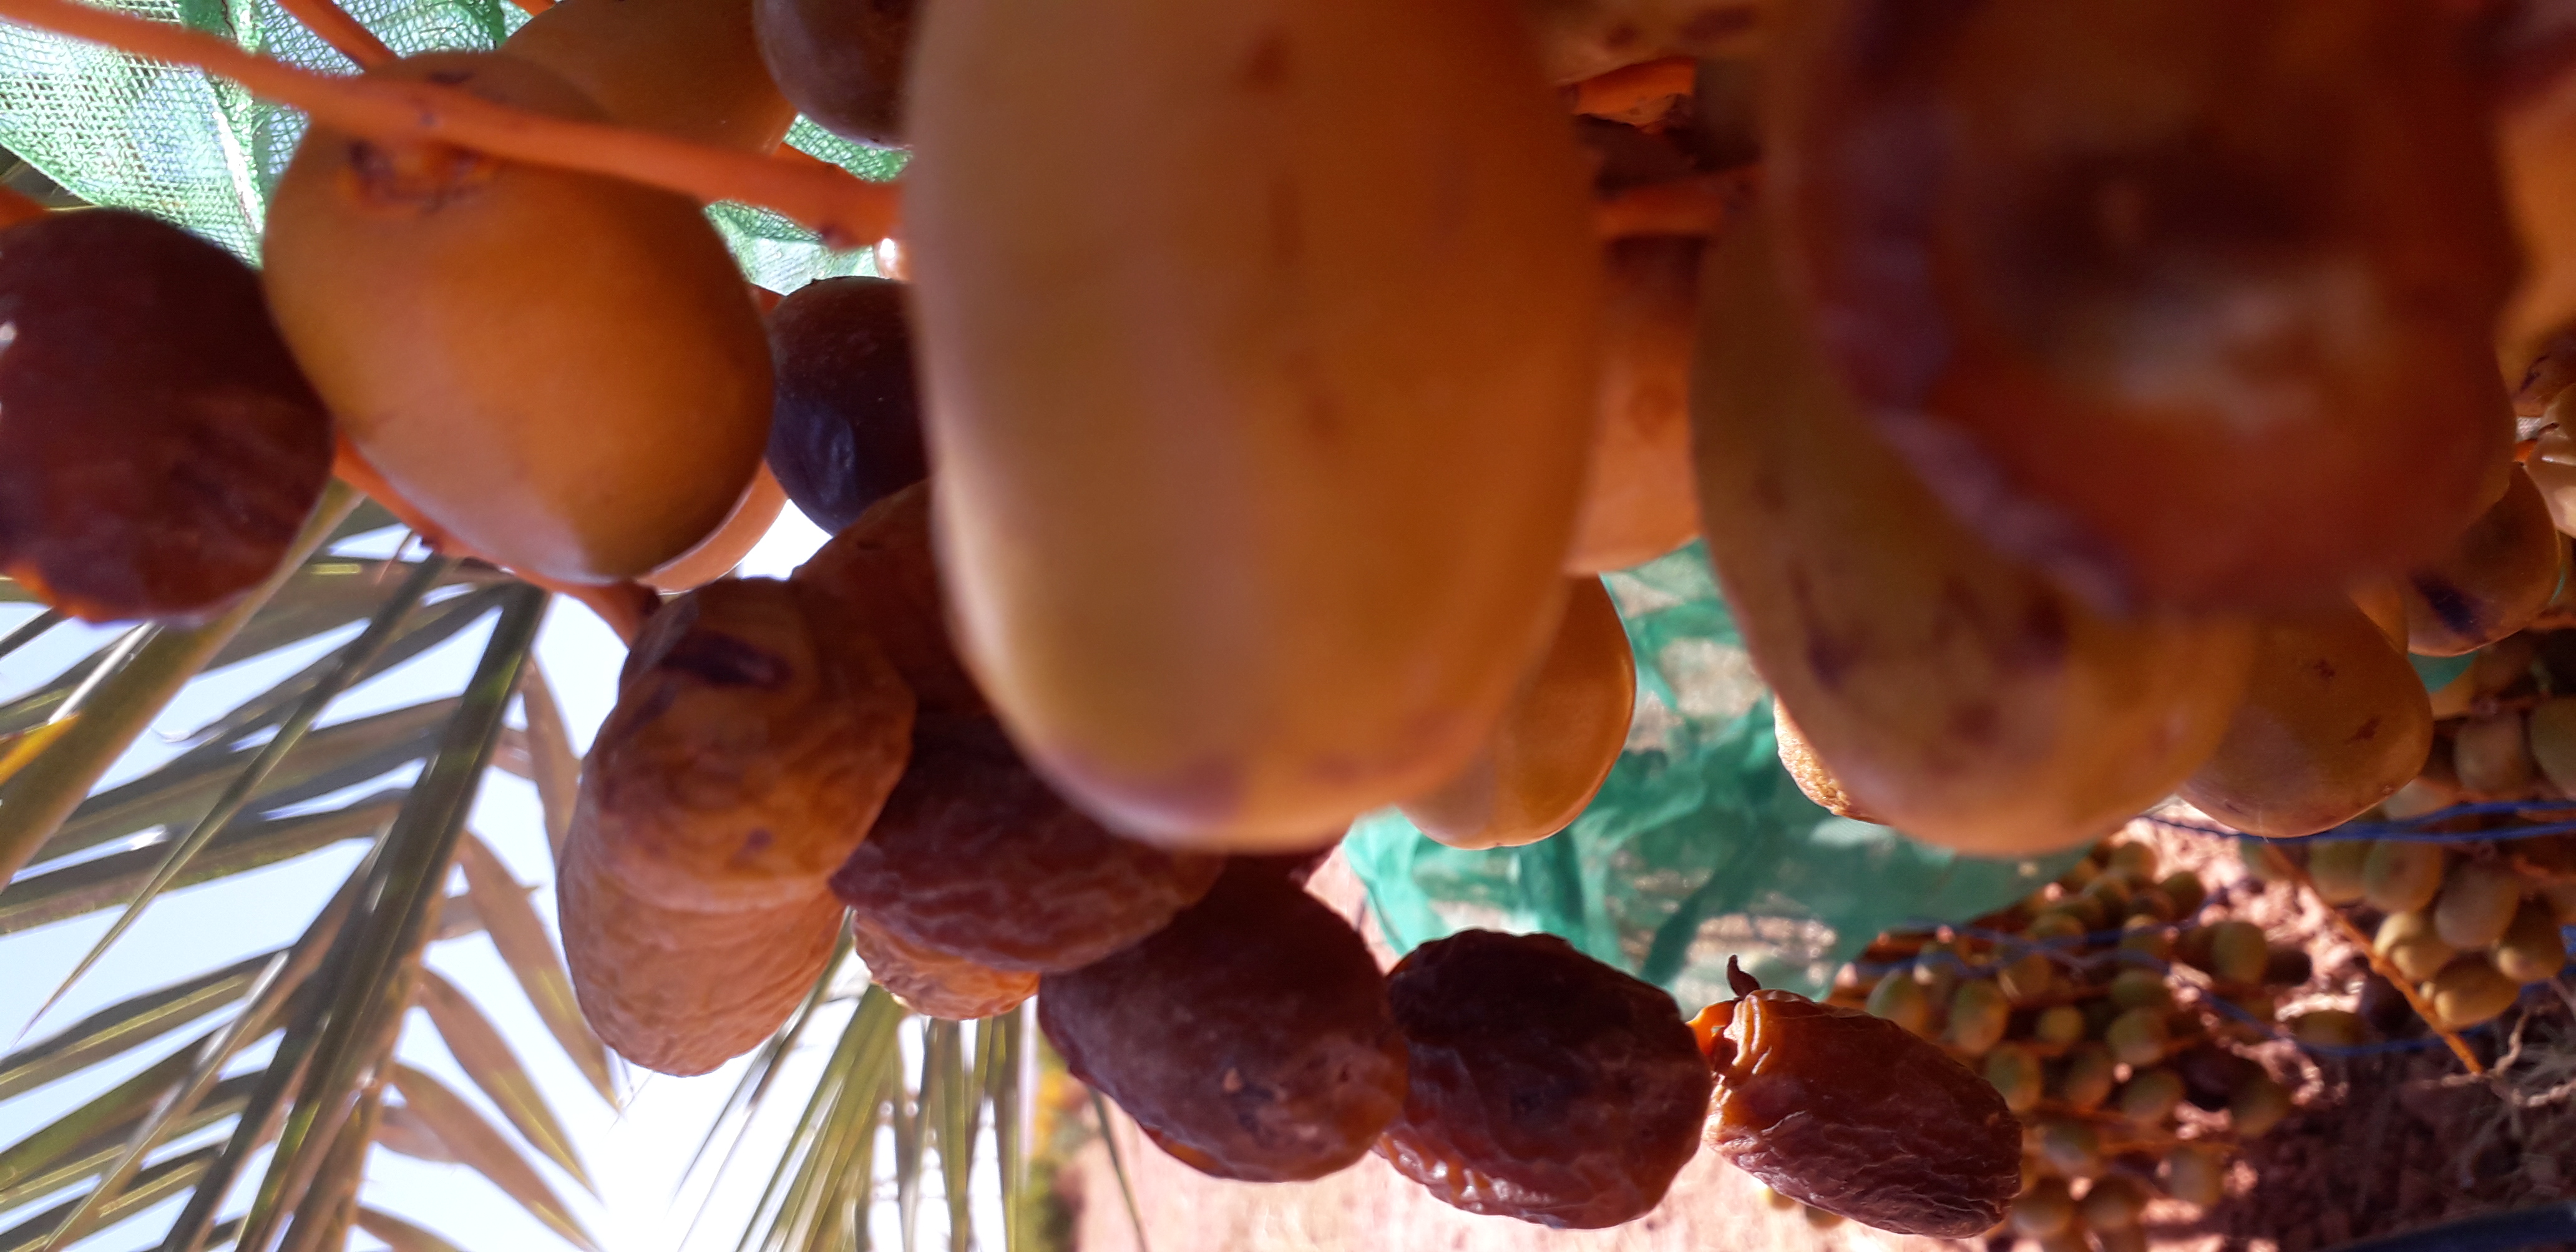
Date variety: Boufagous